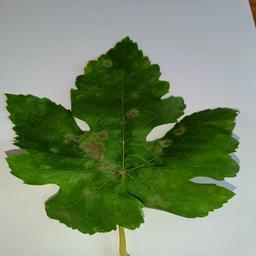
Label: Powdery Mildew